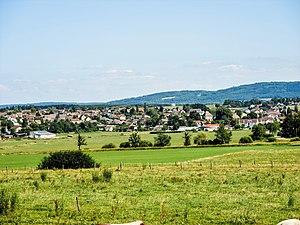
Village de Saône, vu de la route Besançon-Nancray. Doubs
Saône est une commune française située dans le département du Doubs en région Bourgogne-Franche-Comté. Cette commune fait partie de Grand Besançon Métropole.